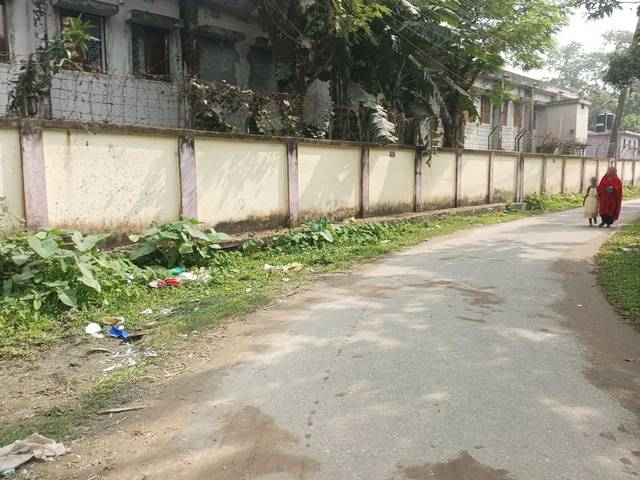
Region: Bangladesh
Coordinates: 24.922, 89.957